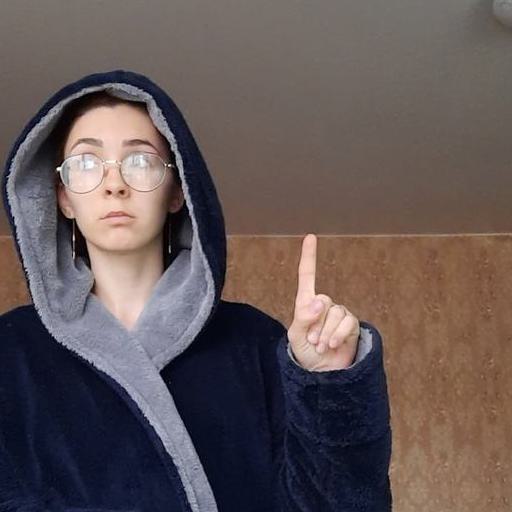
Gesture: one